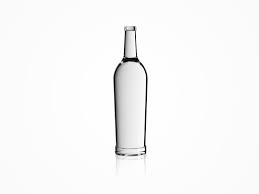
Label: glass